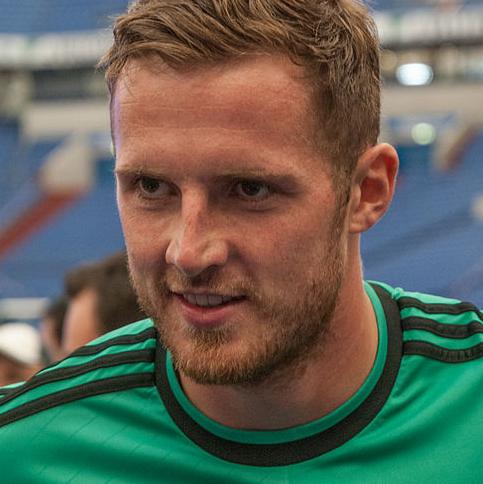
Age: 24